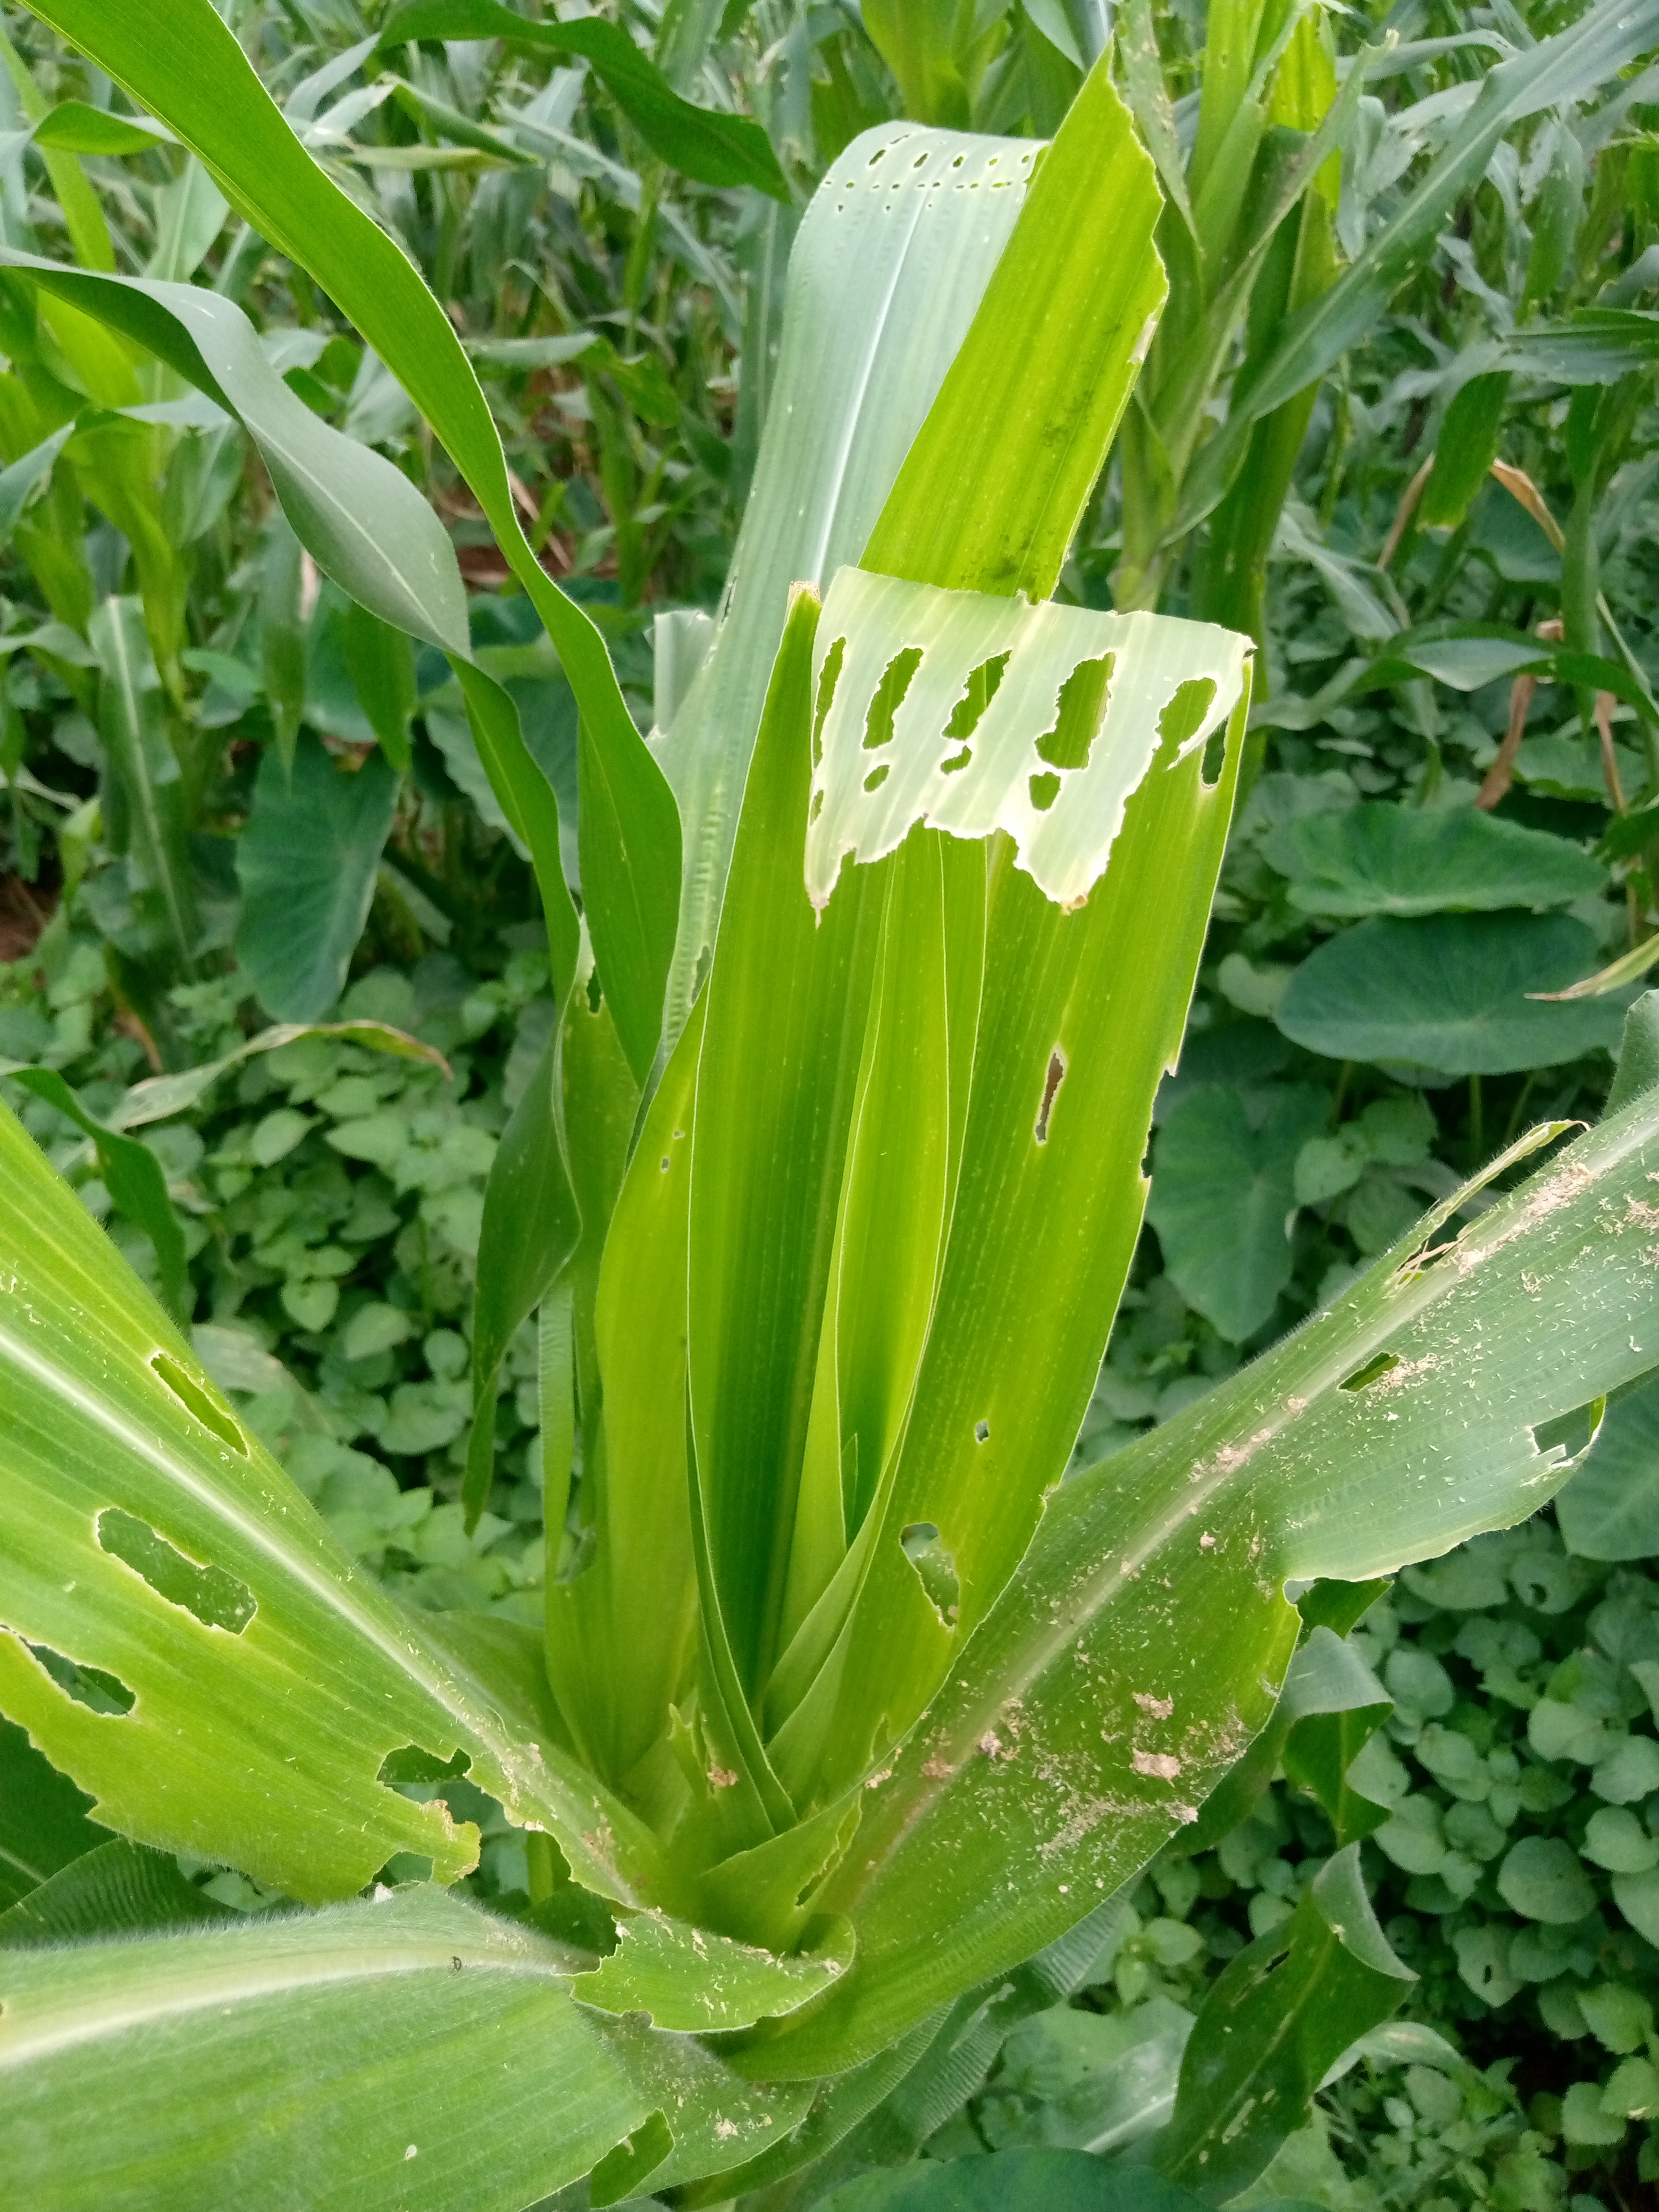
Label: spodoptera_frugiperda